Neoplan Jumbocruiser

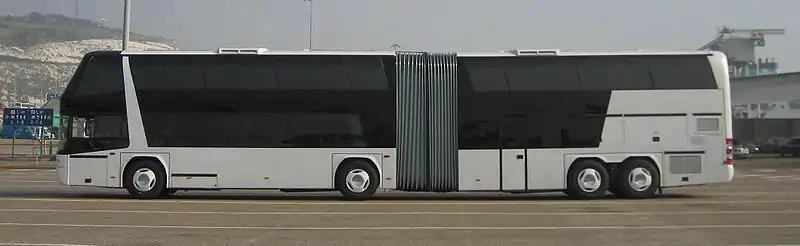
The last model of the Neoplan Jumbocruiser had a different axle formula due to its rear-mounted engine.

One Jumbocruiser, with 'extremely comfortable seating' for 80 passengers, operated a route from Belgium to Spain on high-intensity service and traveled some from new. This vehicle was involved in a rollover accident, initially claimed as a design fault, but the parties concerned eventually agreed that it was due to driver error while handling a cup of coffee.